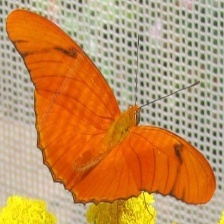
Species: JULIA